Russia under Vladimir Putin

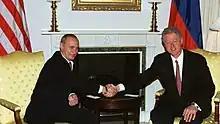
With Bill Clinton in September 2000

In 2006, chief of "Business Week"s Moscow bureau Jason Bush commented on the condition of Russian middle class: "This group has grown from just 8 million in 2000 to 55 million today and now accounts for some 37% of the population, estimates Expert, a market research firm in Moscow. That's giving a lift to the mood in the country. The share of Russians who think life is 'not bad' has risen to 23% from just 7% in 1999, while those who find living conditions 'unacceptable' has dropped to 29% from 53%, according to a recent poll". However, "[n]ot everyone has shared in the prosperity. Far from it. The average Russian earns $330 a month, just 10% of the U.S. average. Only a third of households own a car, and many—particularly the elderly—have been left behind".